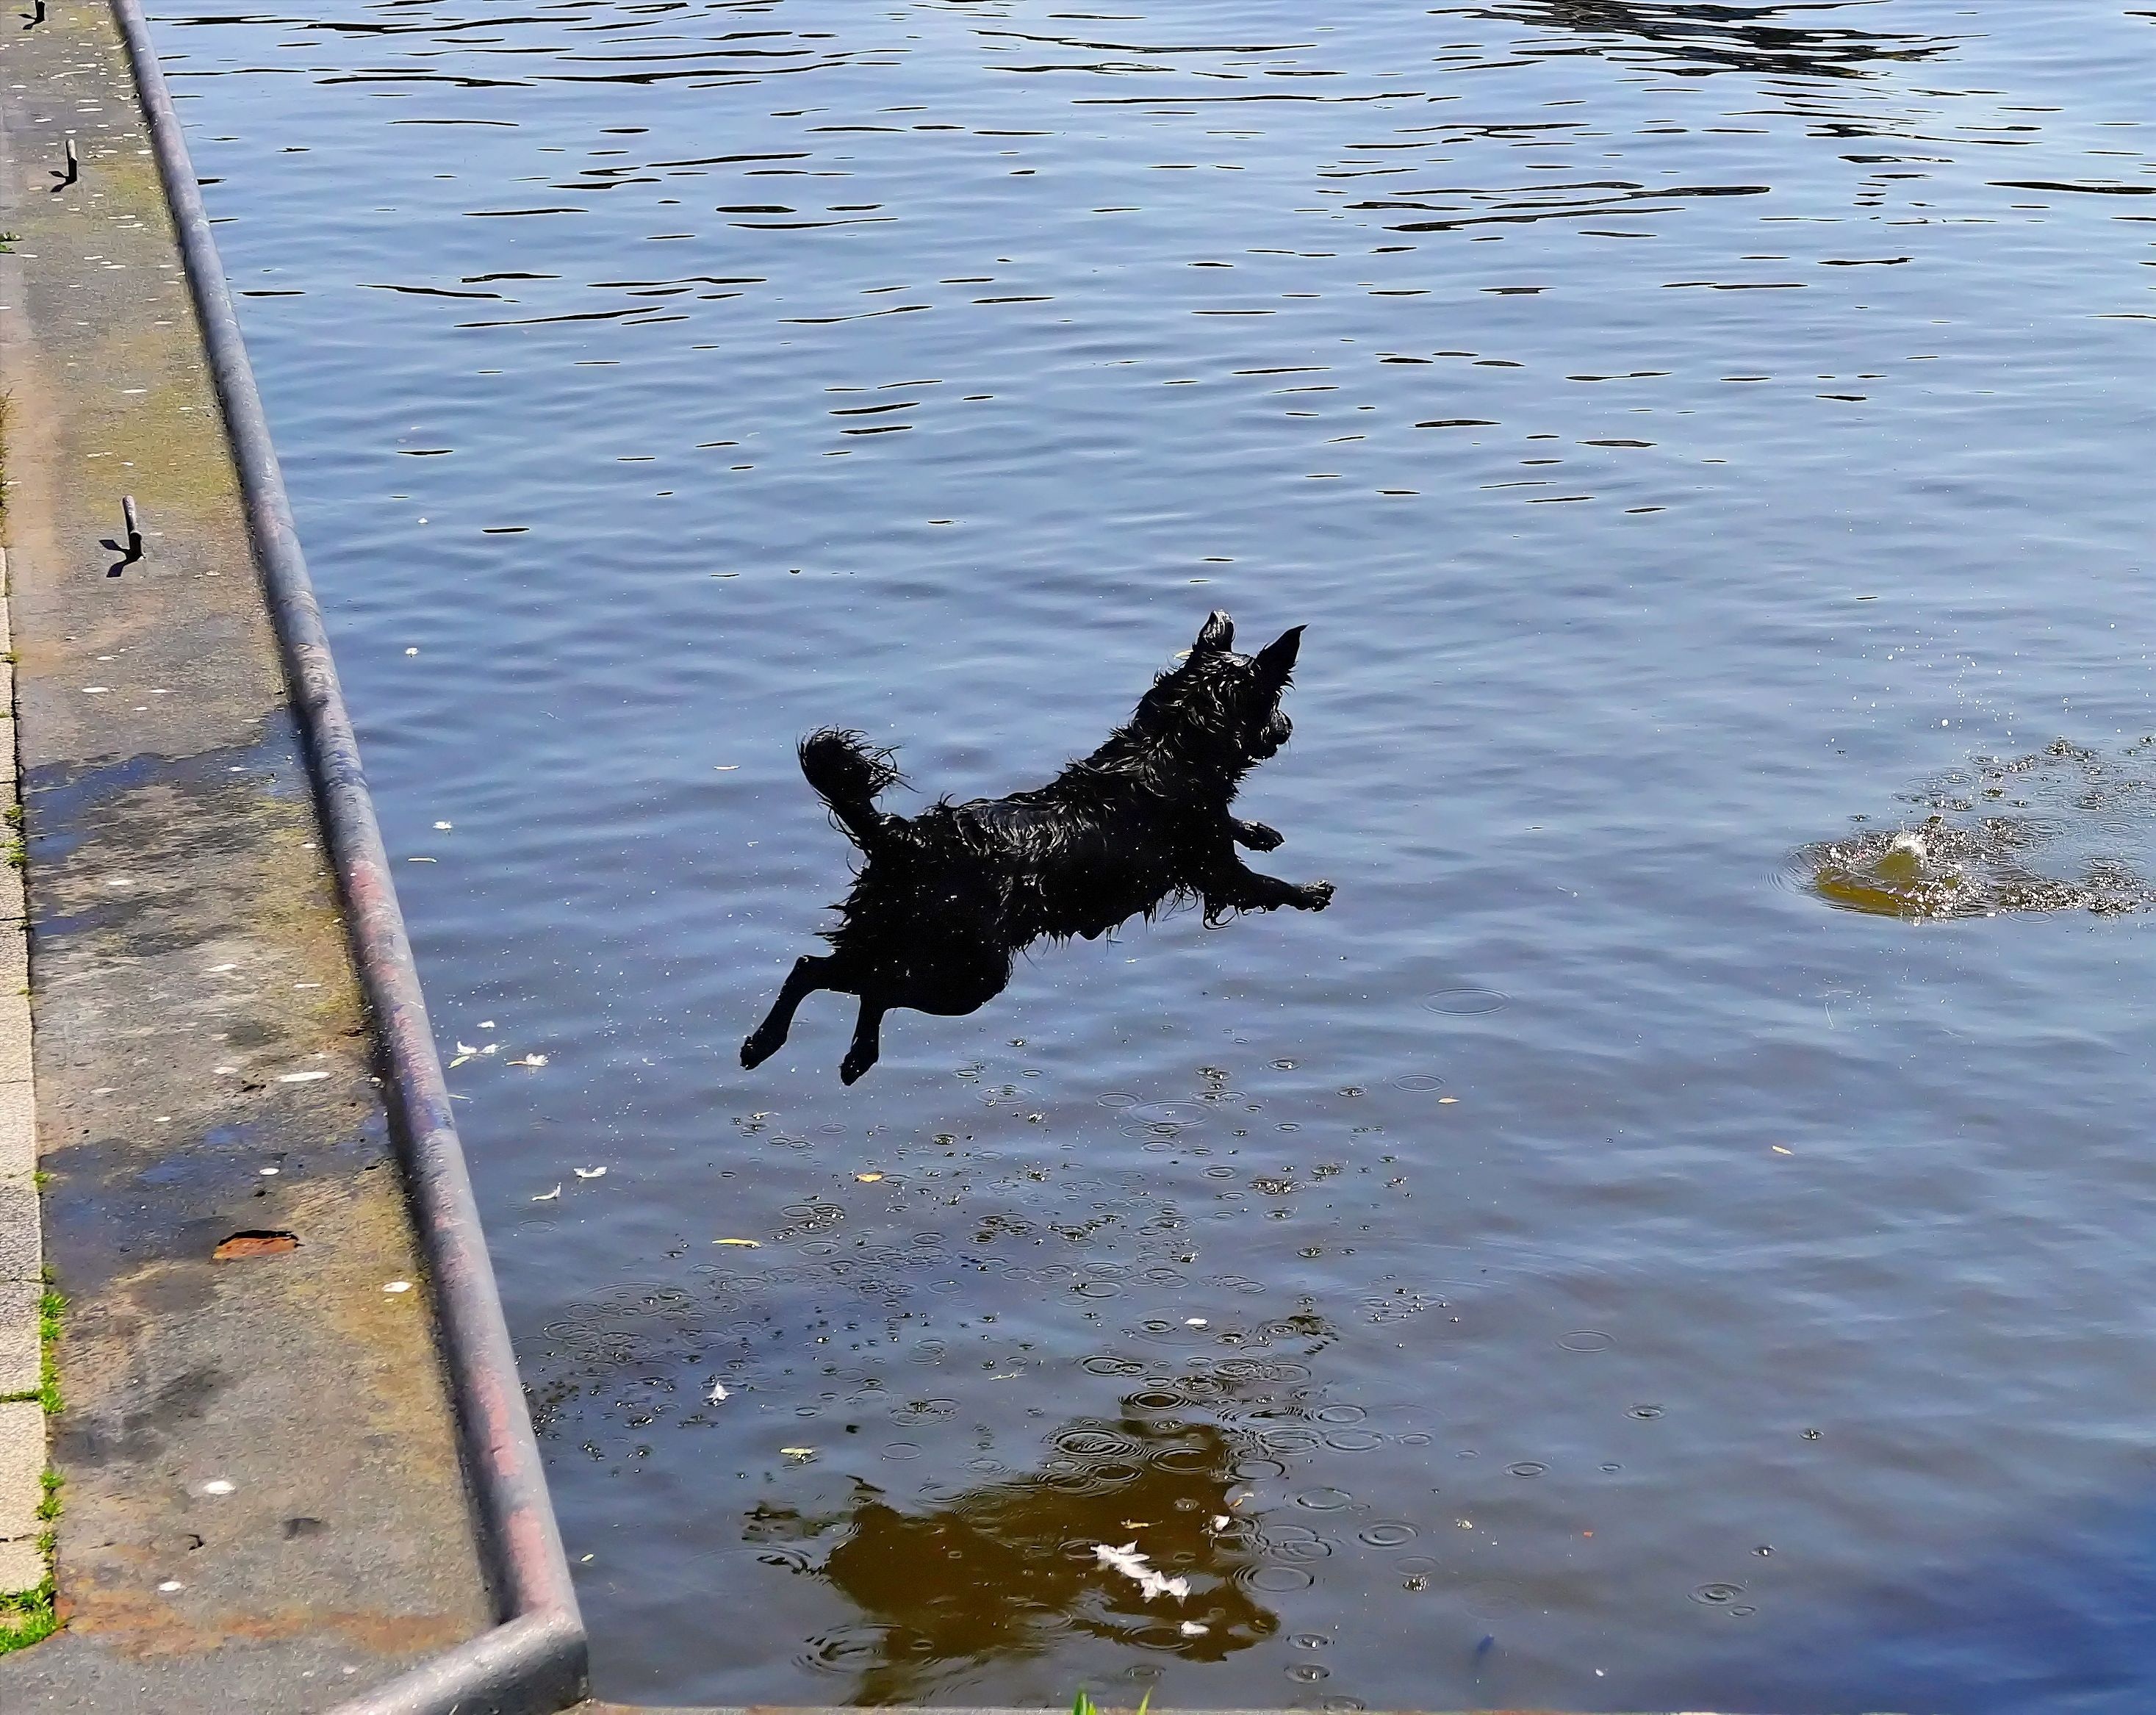
sea, water, bird, dog, pier, jump, wildlife, action, eagle, port, fauna, duck, vertebrate, water bird, get ball, belly flop, perching bird